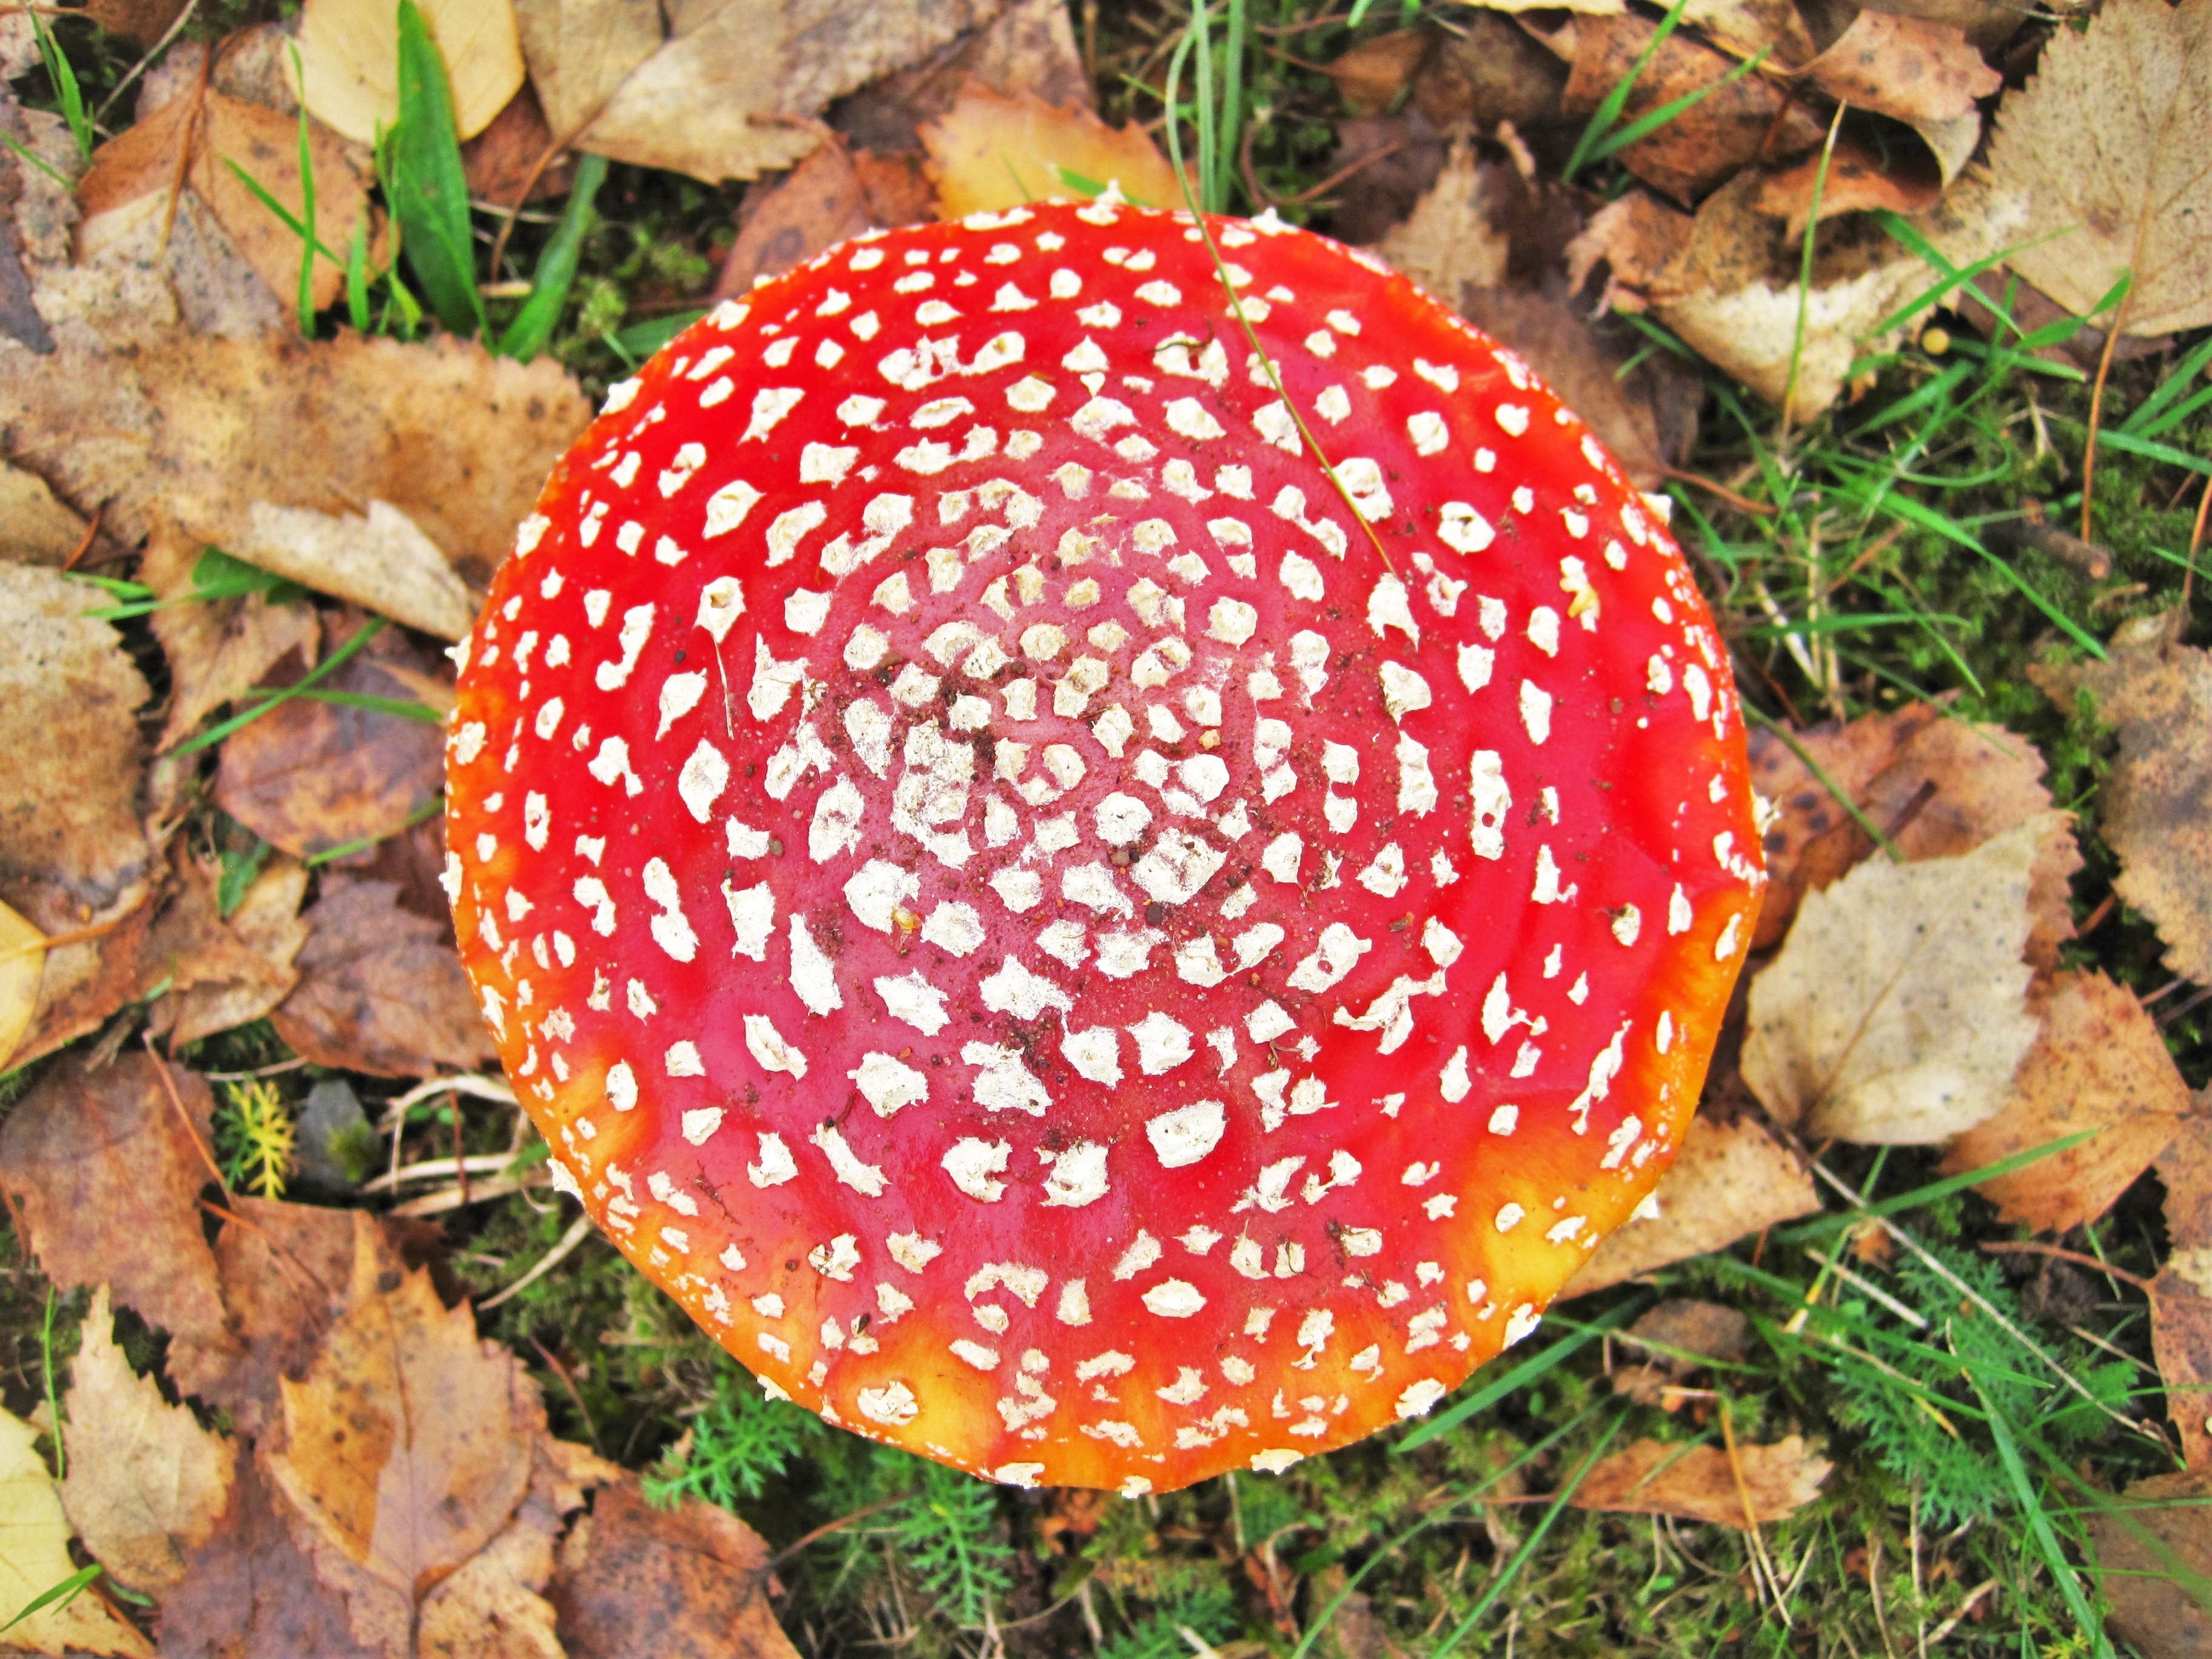
nature, forest, red, autumn, botany, mushroom, toadstool, flora, botanical, from above, forest floor, fungus, fly agaric, toxic, october, agaric, bolete, poisonous mushroom, time of year, become larger, mushroom hat, lucky guy, amanita muscaria, fungal species, firs, forest mushroom, forest fruit, typical autumn, autumn mushroom, fruiting bodies, in the forest, scaly, symbiosis mushroom, matsutake, edible mushroom, medicinal mushroom, penny bun